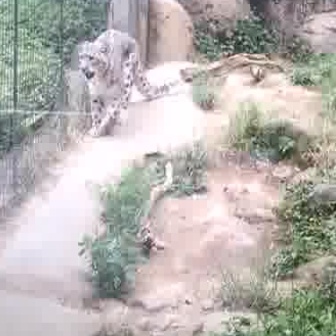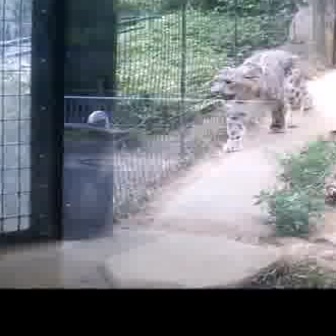
  Please identify the target specified by the bounding box [73,25,184,137] in the first image and locate it in the second image. Return the coordinates in [x_min,y_min,x_max,y_max] format.
Answer: [207,46,314,153]